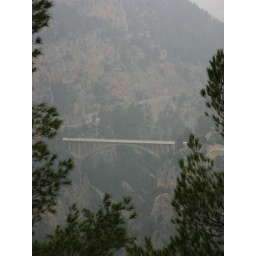
bridge over the river turia